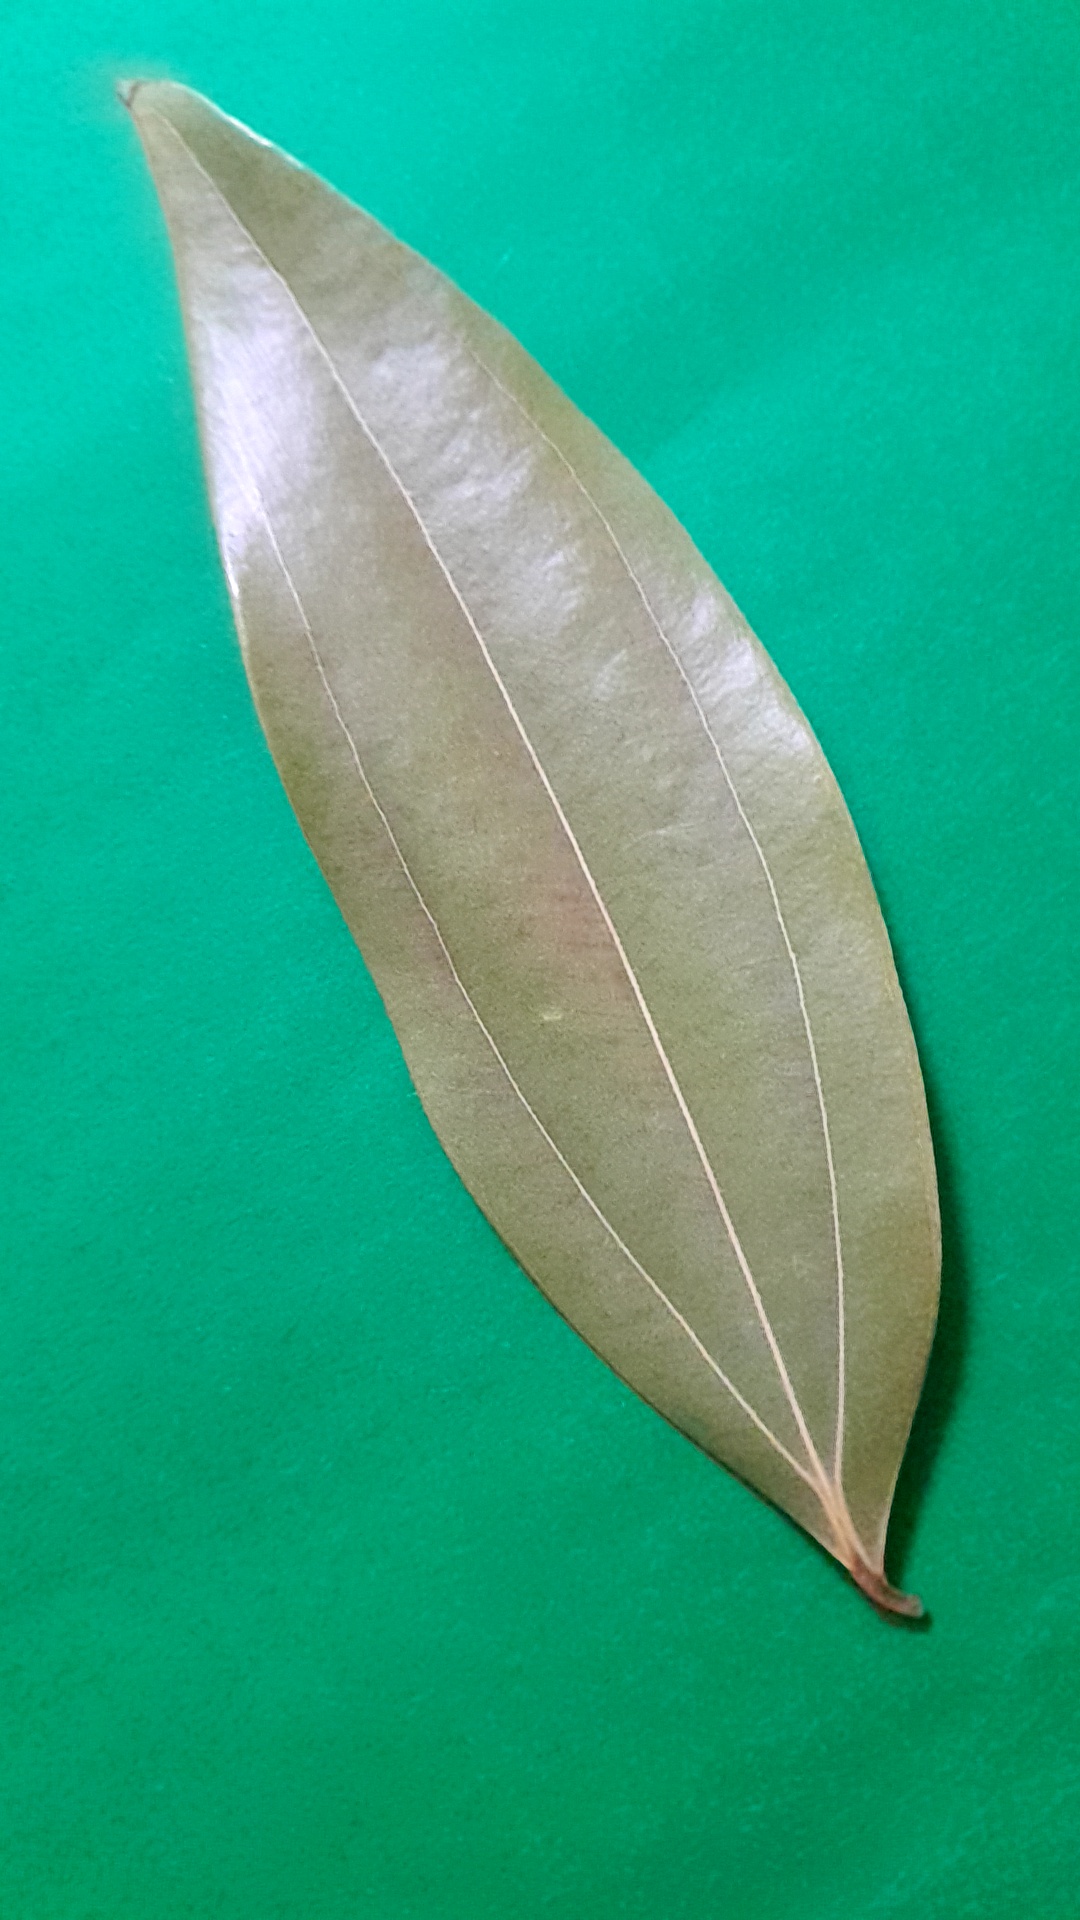
Label: Dry Leaf